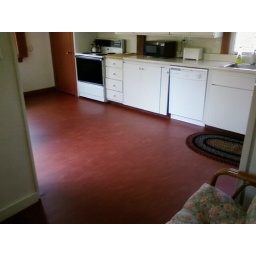
New kitchen floor in 2008